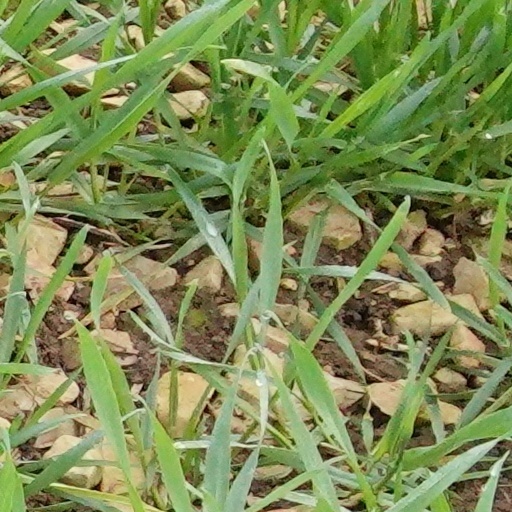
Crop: wheat